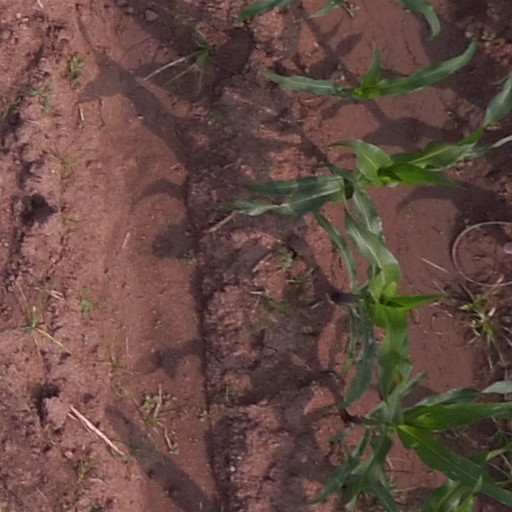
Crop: maize; corn